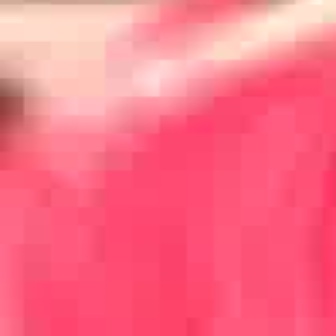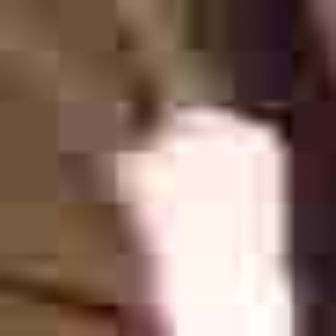
  Please identify the target specified by the bounding box [6,77,129,199] in the first image and locate it in the second image. Return the coordinates in [x_min,y_min,x_max,y_max] format.
Answer: [80,101,277,298]